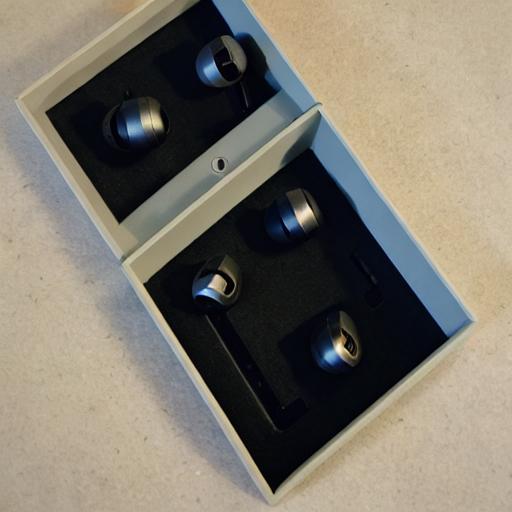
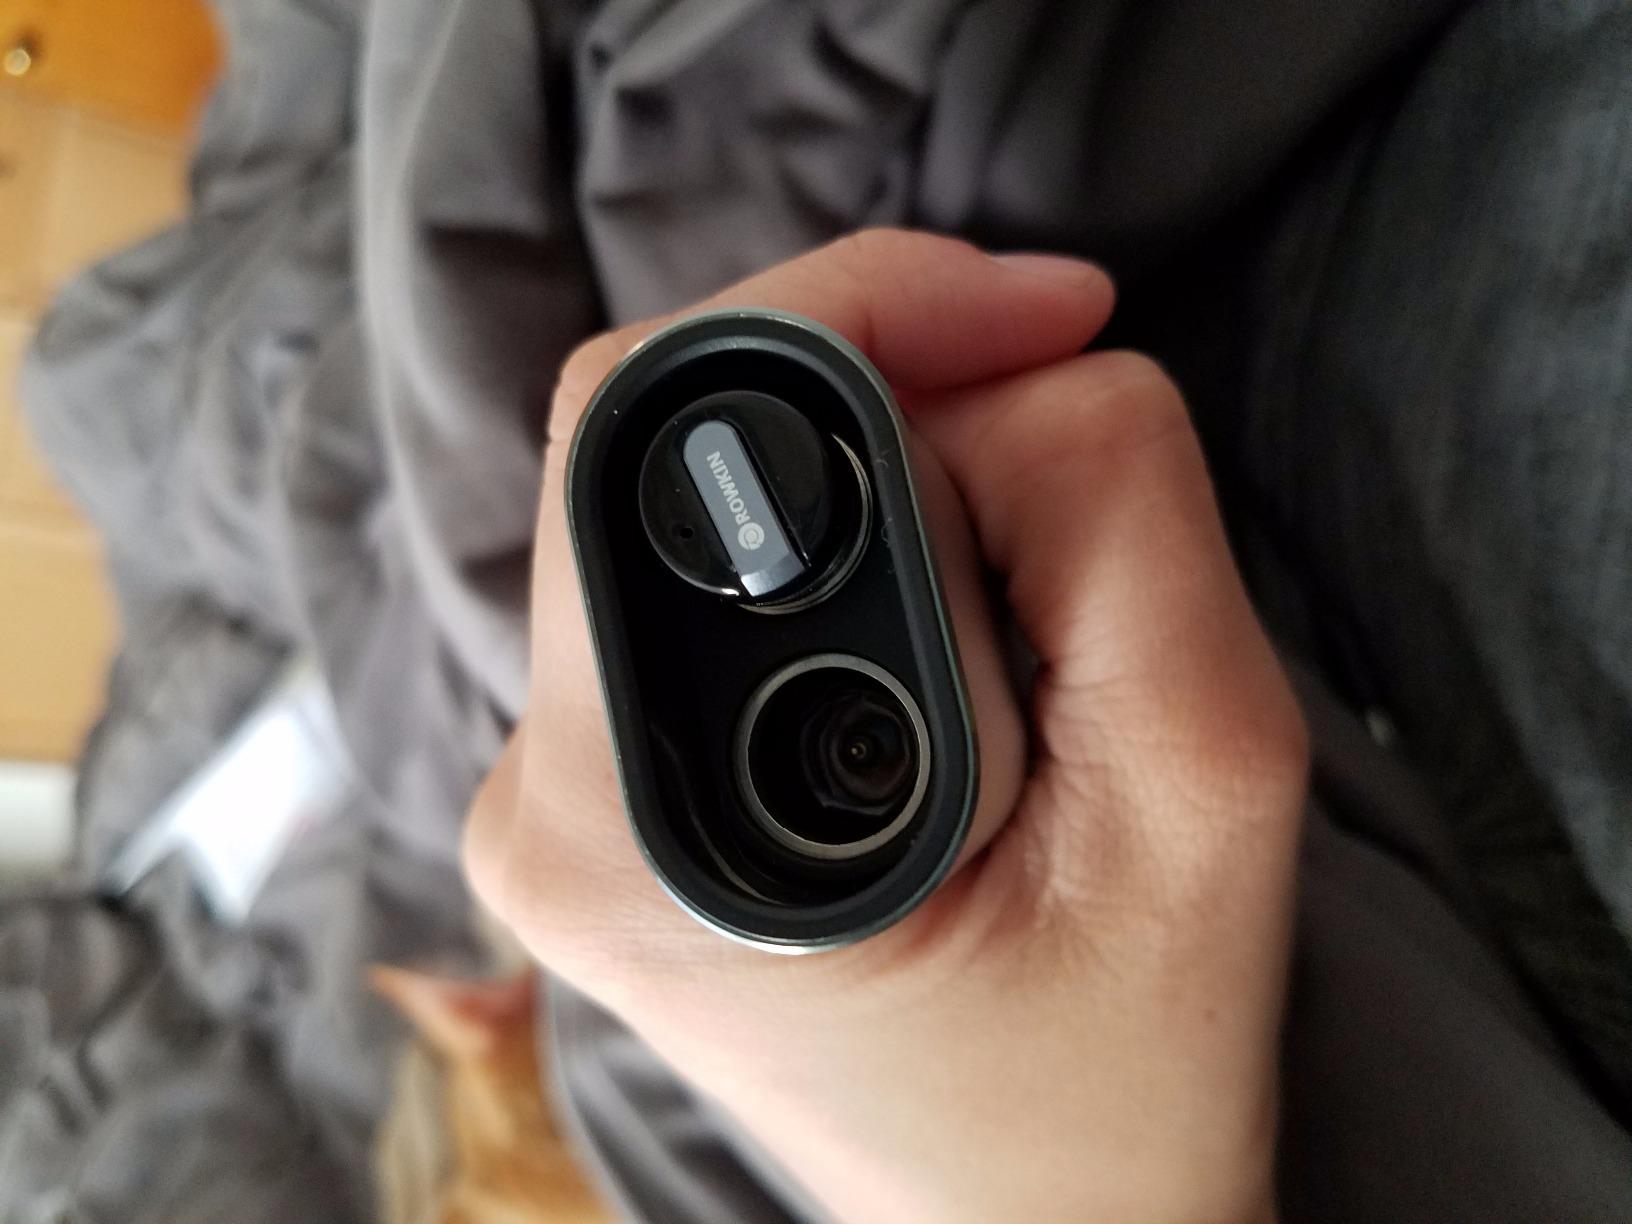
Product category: headphones
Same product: no